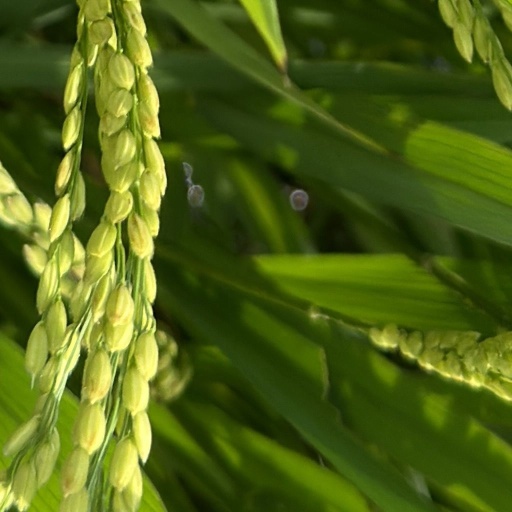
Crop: rice